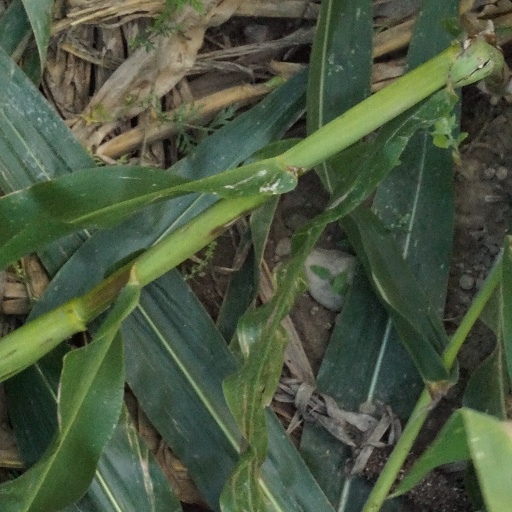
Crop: maize; corn